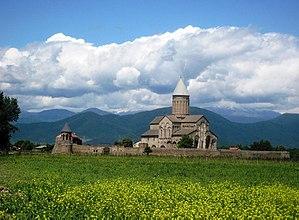
Georges VIII, rarement connu en tant que Georges IX, est un roi de Géorgie du XVᵉ siècle de la dynastie des Bagrations. Il règne sur le royaume de Géorgie, d'abord comme roi associé à son père Alexandre Iᵉʳ et à ses frères Vakhtang IV et Démétrius III, puis sur le royaume de Kakhétie en tant que Georges Iᵉʳ.
Le monastère d’Alaverdi ou Alaverdi est un monastère orthodoxe géorgien situé à quelque 20 kilomètres de Telavi, en Kakhétie. Certaines parties du monastère datent du VIᵉ siècle. La cathédrale actuelle date quant à elle du XIᵉ siècle.